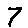
Label: 7